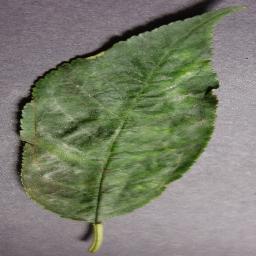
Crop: cherry
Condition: (including_sour)_powdery_mildew